Taonga pūoro

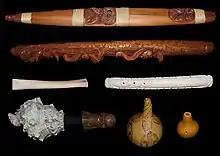
A selection of taonga pūoro from the collection of Horomona Horo

Taonga pūoro are the traditional musical instruments of the Māori people of New Zealand.